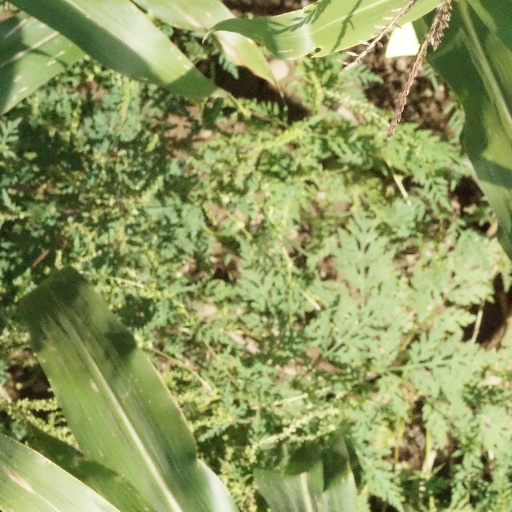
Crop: maize; corn